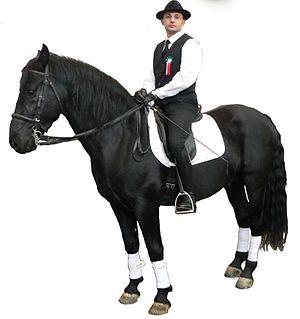
Les races chevalines d'Italie forment l'ensemble des races de chevaux natives du territoire italien, qu'elles soient d'origine autochtone ou importées et élevées sur le sol italien. Elles sont catégorisées en trois types : les chevaux de selle ou chevaux légers, les chevaux de trait ou chevaux lourds, et les poneys, définis par une taille au garrot ne dépassant pas 1,47 m au garrot.
Le Murgese est une race italenne de chevaux de selle et de trait léger, originaire du plateau des Murge dans les Pouilles, et sélectionnée pour sa robe noire. Populaire aux XVᵉ et XVIᵉ siècles, la race s'est presque éteinte avant de s'accroitre en 1926 sous l'impulsion du ministère de l'agriculture italien. Si le registre généalogique n'a été établi qu'en 2008, l'Association nationale des Éleveurs du cheval des Murge et de l'Âne de Martina Franca œuvre depuis 1990 pour réunir les éleveurs et participer à la conservation, à l'amélioration, à la valorisation et à la diffusion du Murgese.